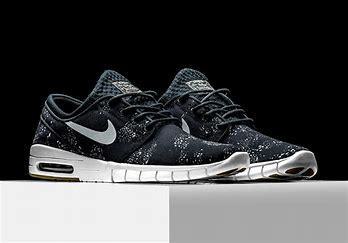
Brand: Nike
Model: SB Stefan Janoski Max